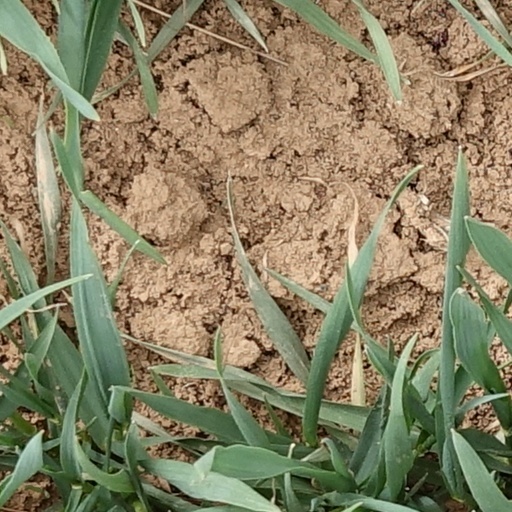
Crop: wheat